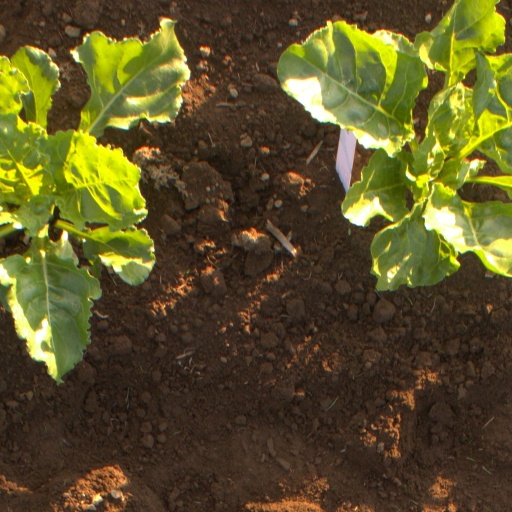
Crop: sugar beet